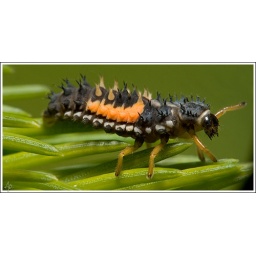
Baby ladybug on a pine tree in the backyard. May 2006. Taken with a reversed lens and diffused flash.